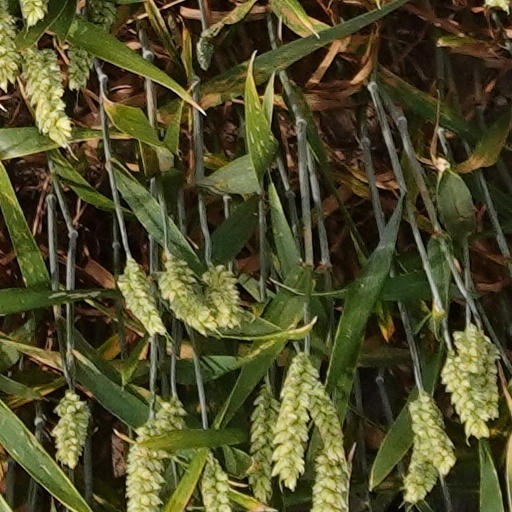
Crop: wheat